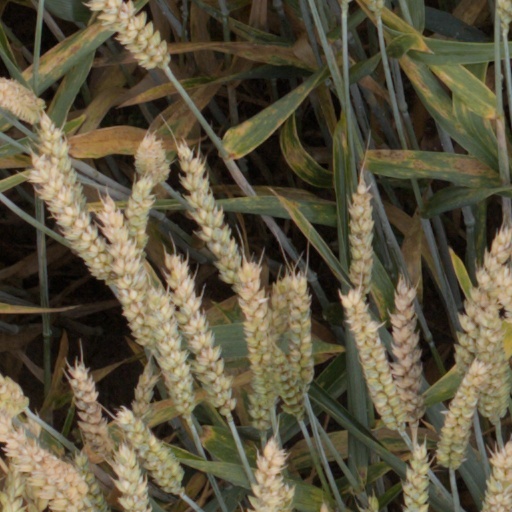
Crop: wheat